Stormwatch: Post Human Division

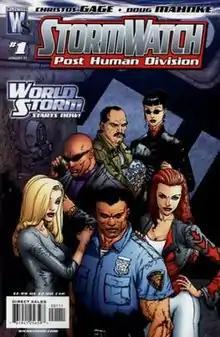
Cover of the first issue

Stormwatch: Post Human Division is an American comic book published by Wildstorm comics. It is the fourth volume to bear the name Stormwatch. It was first published in November 2006 and was written by Christos Gage with art by Doug Mahnke.